José Riço Direitinho

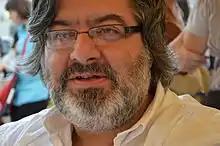

José Riço Direitinho (born 1965 in Lisbon) is a Portuguese writer and literary critic. He is graduated in Agronomy. He earned a place in Portuguese literature with his nostalgic and visceral style.